PlayStation 4

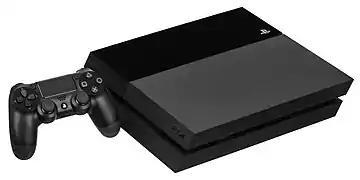
The original PlayStation 4 console with the DualShock 4 controller

The PlayStation 4 (PS4) is a home video game console developed by Sony Interactive Entertainment. Announced as the successor to the PlayStation 3 in February 2013, it was launched on November 15, 2013, in North America, November 29, 2013, in Europe, South America, and Australia, and on February 22, 2014, in Japan. A console of the eighth generation, it competes with Microsoft's Xbox One and Nintendo's Wii U and Switch.